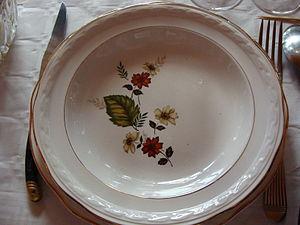
Assiette des manufactures de Faïence du Moulin des loups à Orchies
"Orchies est une commune française située dans le département du Nord, en région Hauts-de-France. Ses habitants sont appelés les ""Orchésiens"".